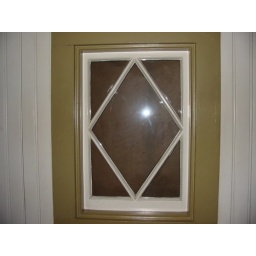
There's a wall right on the other side of this window. This is not the only such window in the mansion.